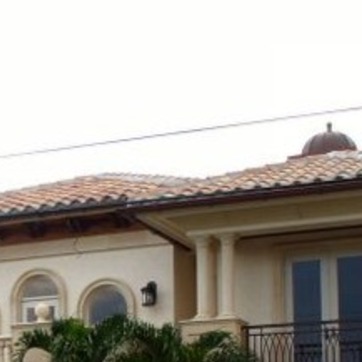
Material: other